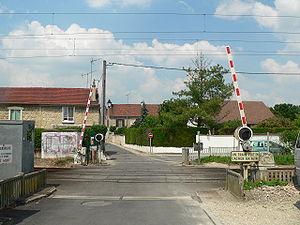
Un passage à niveau est un croisement à niveau d'une voie ferrée avec une voie routière ou piétonnière.